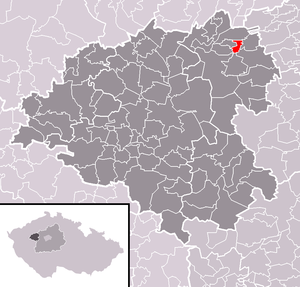
Bdín est une commune du district de Rakovník, dans la région de Bohême-Centrale, en Tchéquie. Sa population s'élevait à 65 habitants en 2020.